History of Cieszyn

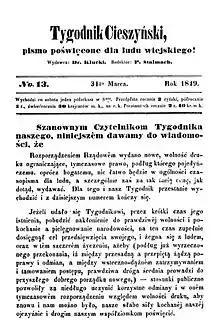
Front page of "Tygodnik Cieszyński", 31 March 1849

In the 19th century Cieszyn underwent rapid cultural and educational development. In 1802 the priest Leopold Szersznik created a museum which later became a Museum of Cieszyn Silesia, one of the first public museums in Polish lands. In 1839 the Piast castle has been finally dismantled, and a new Classicist castle erected in its place. In 1836 another fire affected Cieszyn and destroyed part of the central city, including the town hall, which was restored in 1846 and remains in this form since then. In the same year a brewery was built near Castle Hill. During the Spring of Nations of 1848, Cieszyn became an important centre of the Polish national thought. In the same year, the first Polish and the first at all newspaper in the duchy, the "Tygodnik Cieszyński" appeared.